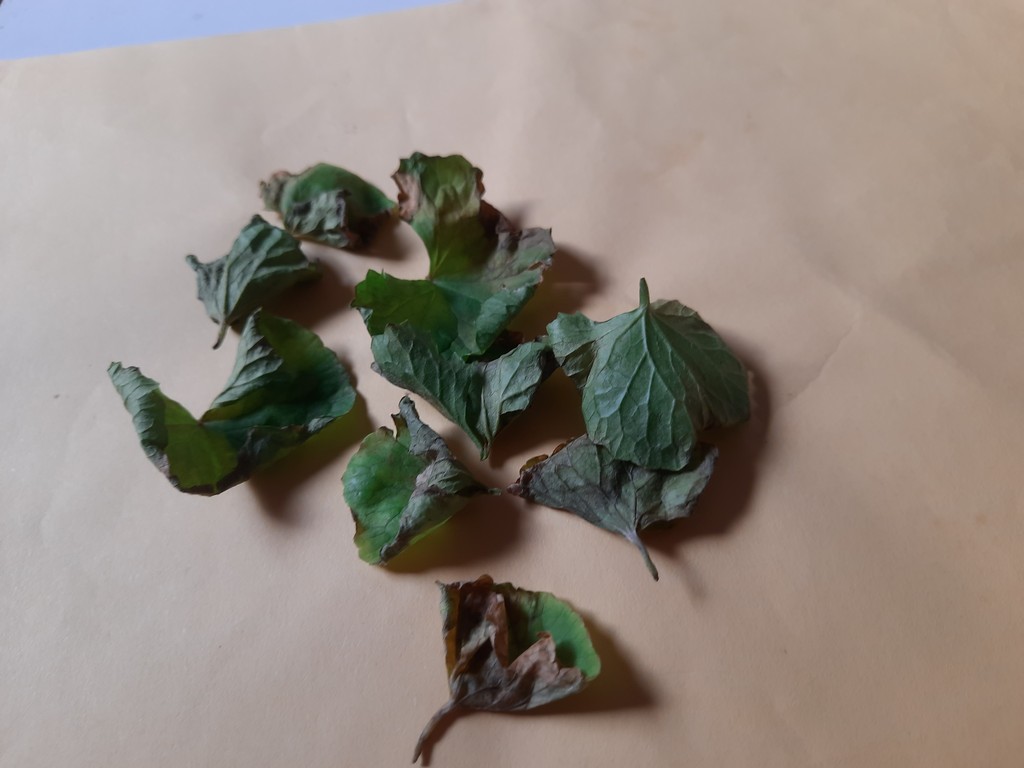
Label: Unhealthy